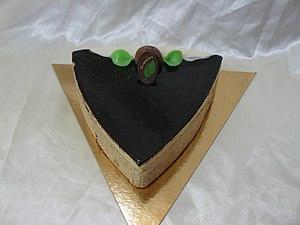
Gâteau, spécialité Limousine, dont le nom signifie ""Trois Pays"""
Le « Treipaïs », est une spécialité gastronomique du Limousin.